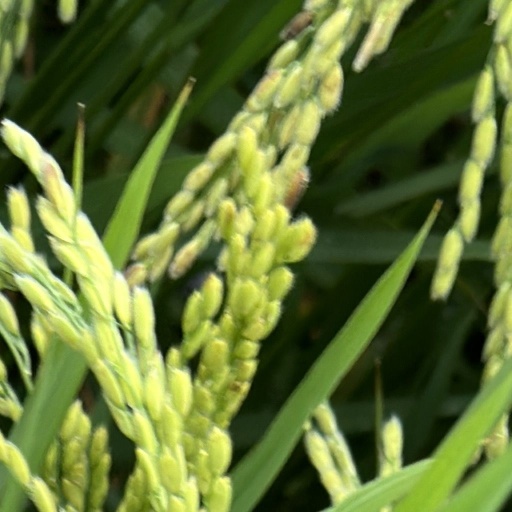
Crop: rice